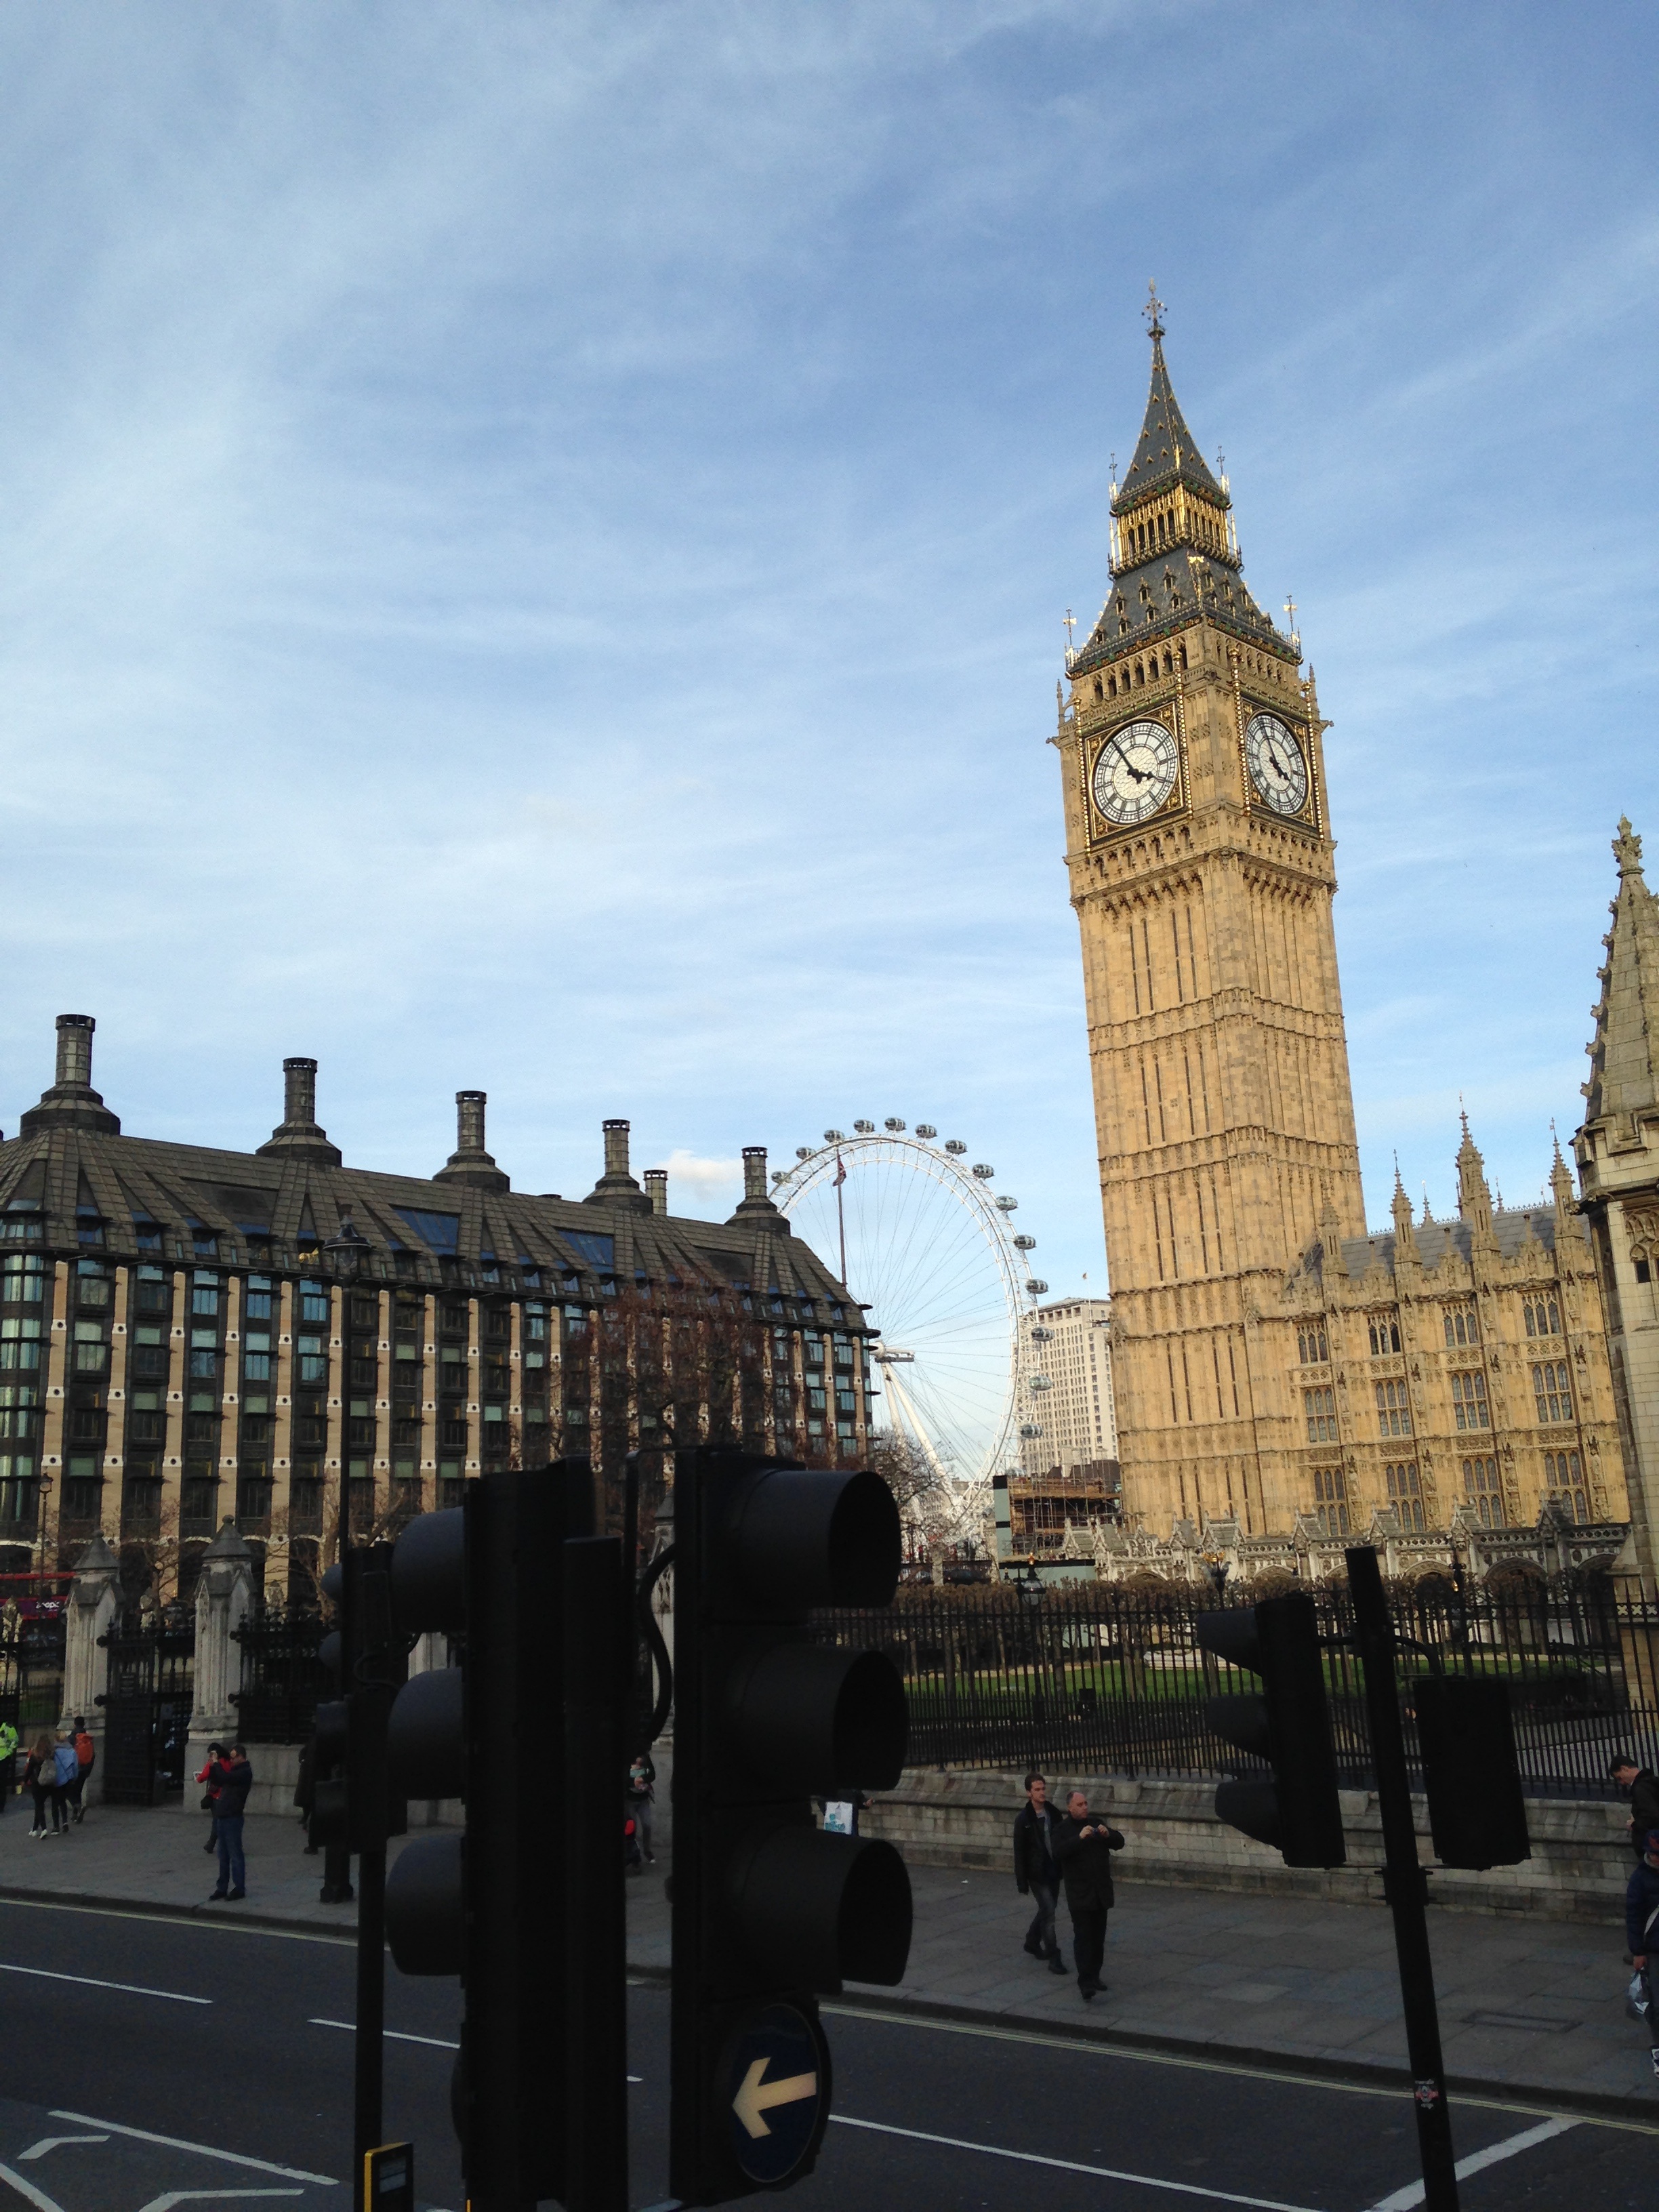
architecture, city, monument, cityscape, downtown, tower, plaza, landmark, tourism, place of worship, uk, england, london, spire, town square, britain, metropolis, tours